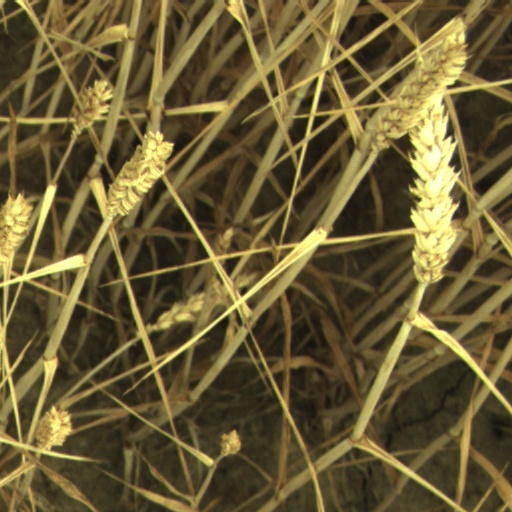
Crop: wheat